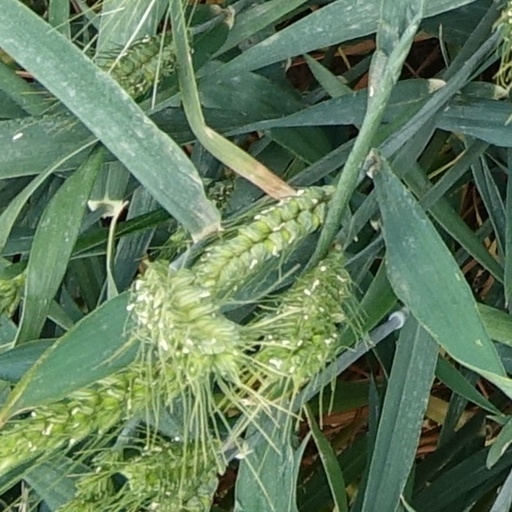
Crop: wheat